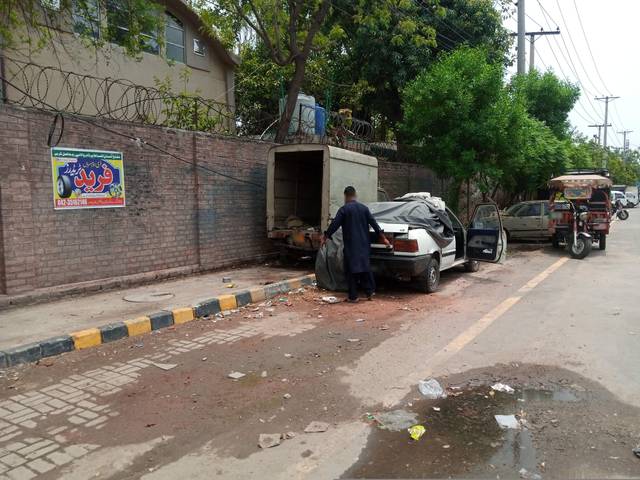
Region: Pakistan
Coordinates: 31.511, 74.358